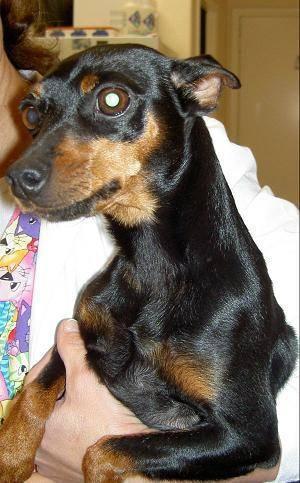
dog